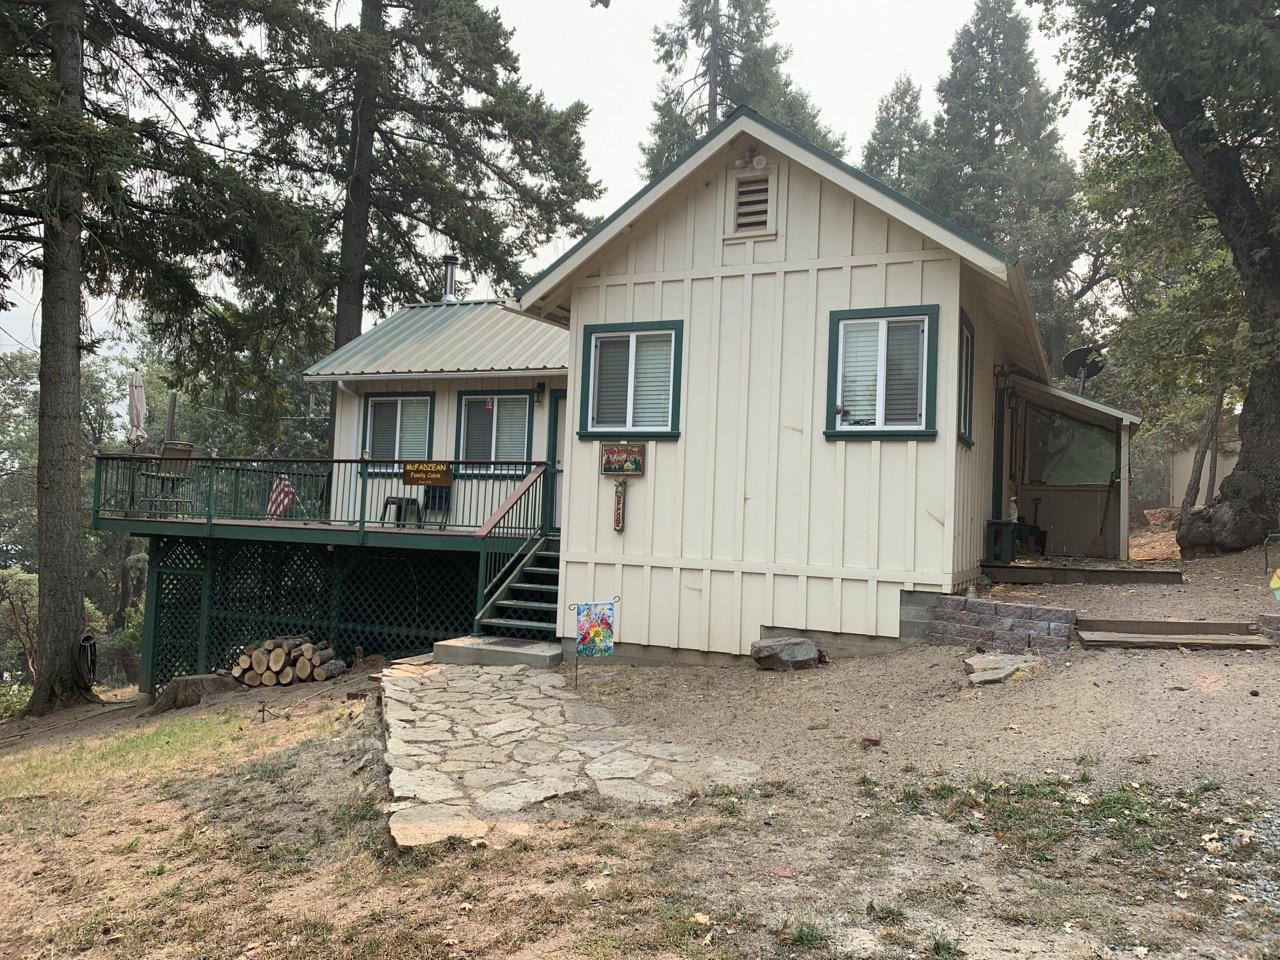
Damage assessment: no_damage